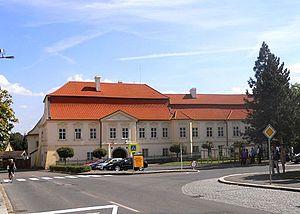
Chrast est une ville du district de Chrudim, dans la région de Pardubice, en République tchèque. Sa population s'élevait à 3 098 habitants en 2019.